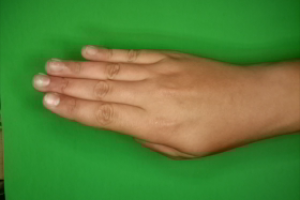
Label: paper